Philippines

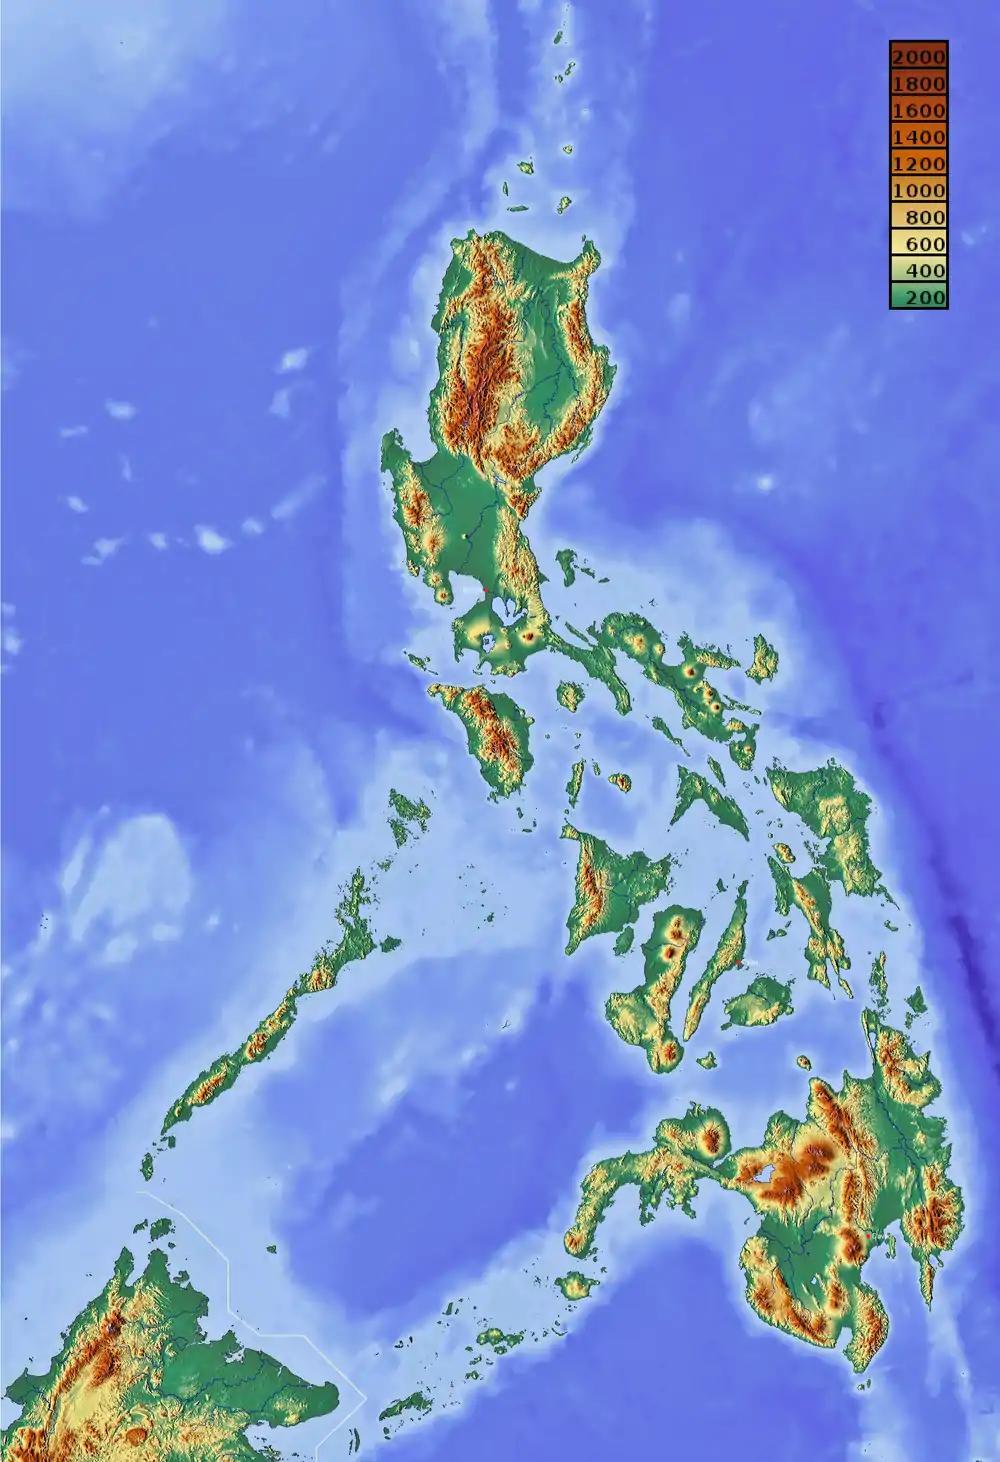
The Philippines is generally mountainous; uplands make up 65 percent of the country's total land area.

The Empire of Japan invaded the Philippines in December 1941 during World War II, and the Second Philippine Republic was established as a puppet state governed by Jose P. Laurel. Beginning in 1942, the Japanese occupation of the Philippines was opposed by large-scale underground guerrilla activity. Atrocities and war crimes were committed during the war, including the Bataan Death March and the Manila massacre. The Philippine resistance and Allied troops defeated the Japanese in 1944 and 1945. Over one million Filipinos were estimated to have died by the end of the war. On October 11, 1945, the Philippines became a founding member of the United Nations. On July 4, 1946, during the presidency of Manuel Roxas, the country's independence was recognized by the United States with the Treaty of Manila.